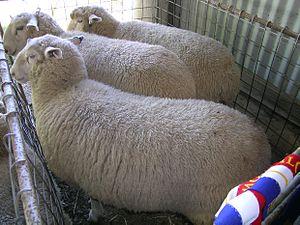
L'agriculture est un secteur important de l'économie de l'Australie, tant historiquement que dans la structure de son commerce extérieur.